John J. Stamos

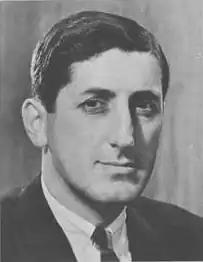
official portrait, circa 1973

John James Stamos (January 30, 1924 – January 28, 2017) was an American attorney and jurist who served as a justice of the Supreme Court of Illinois from 1988 to 1990.